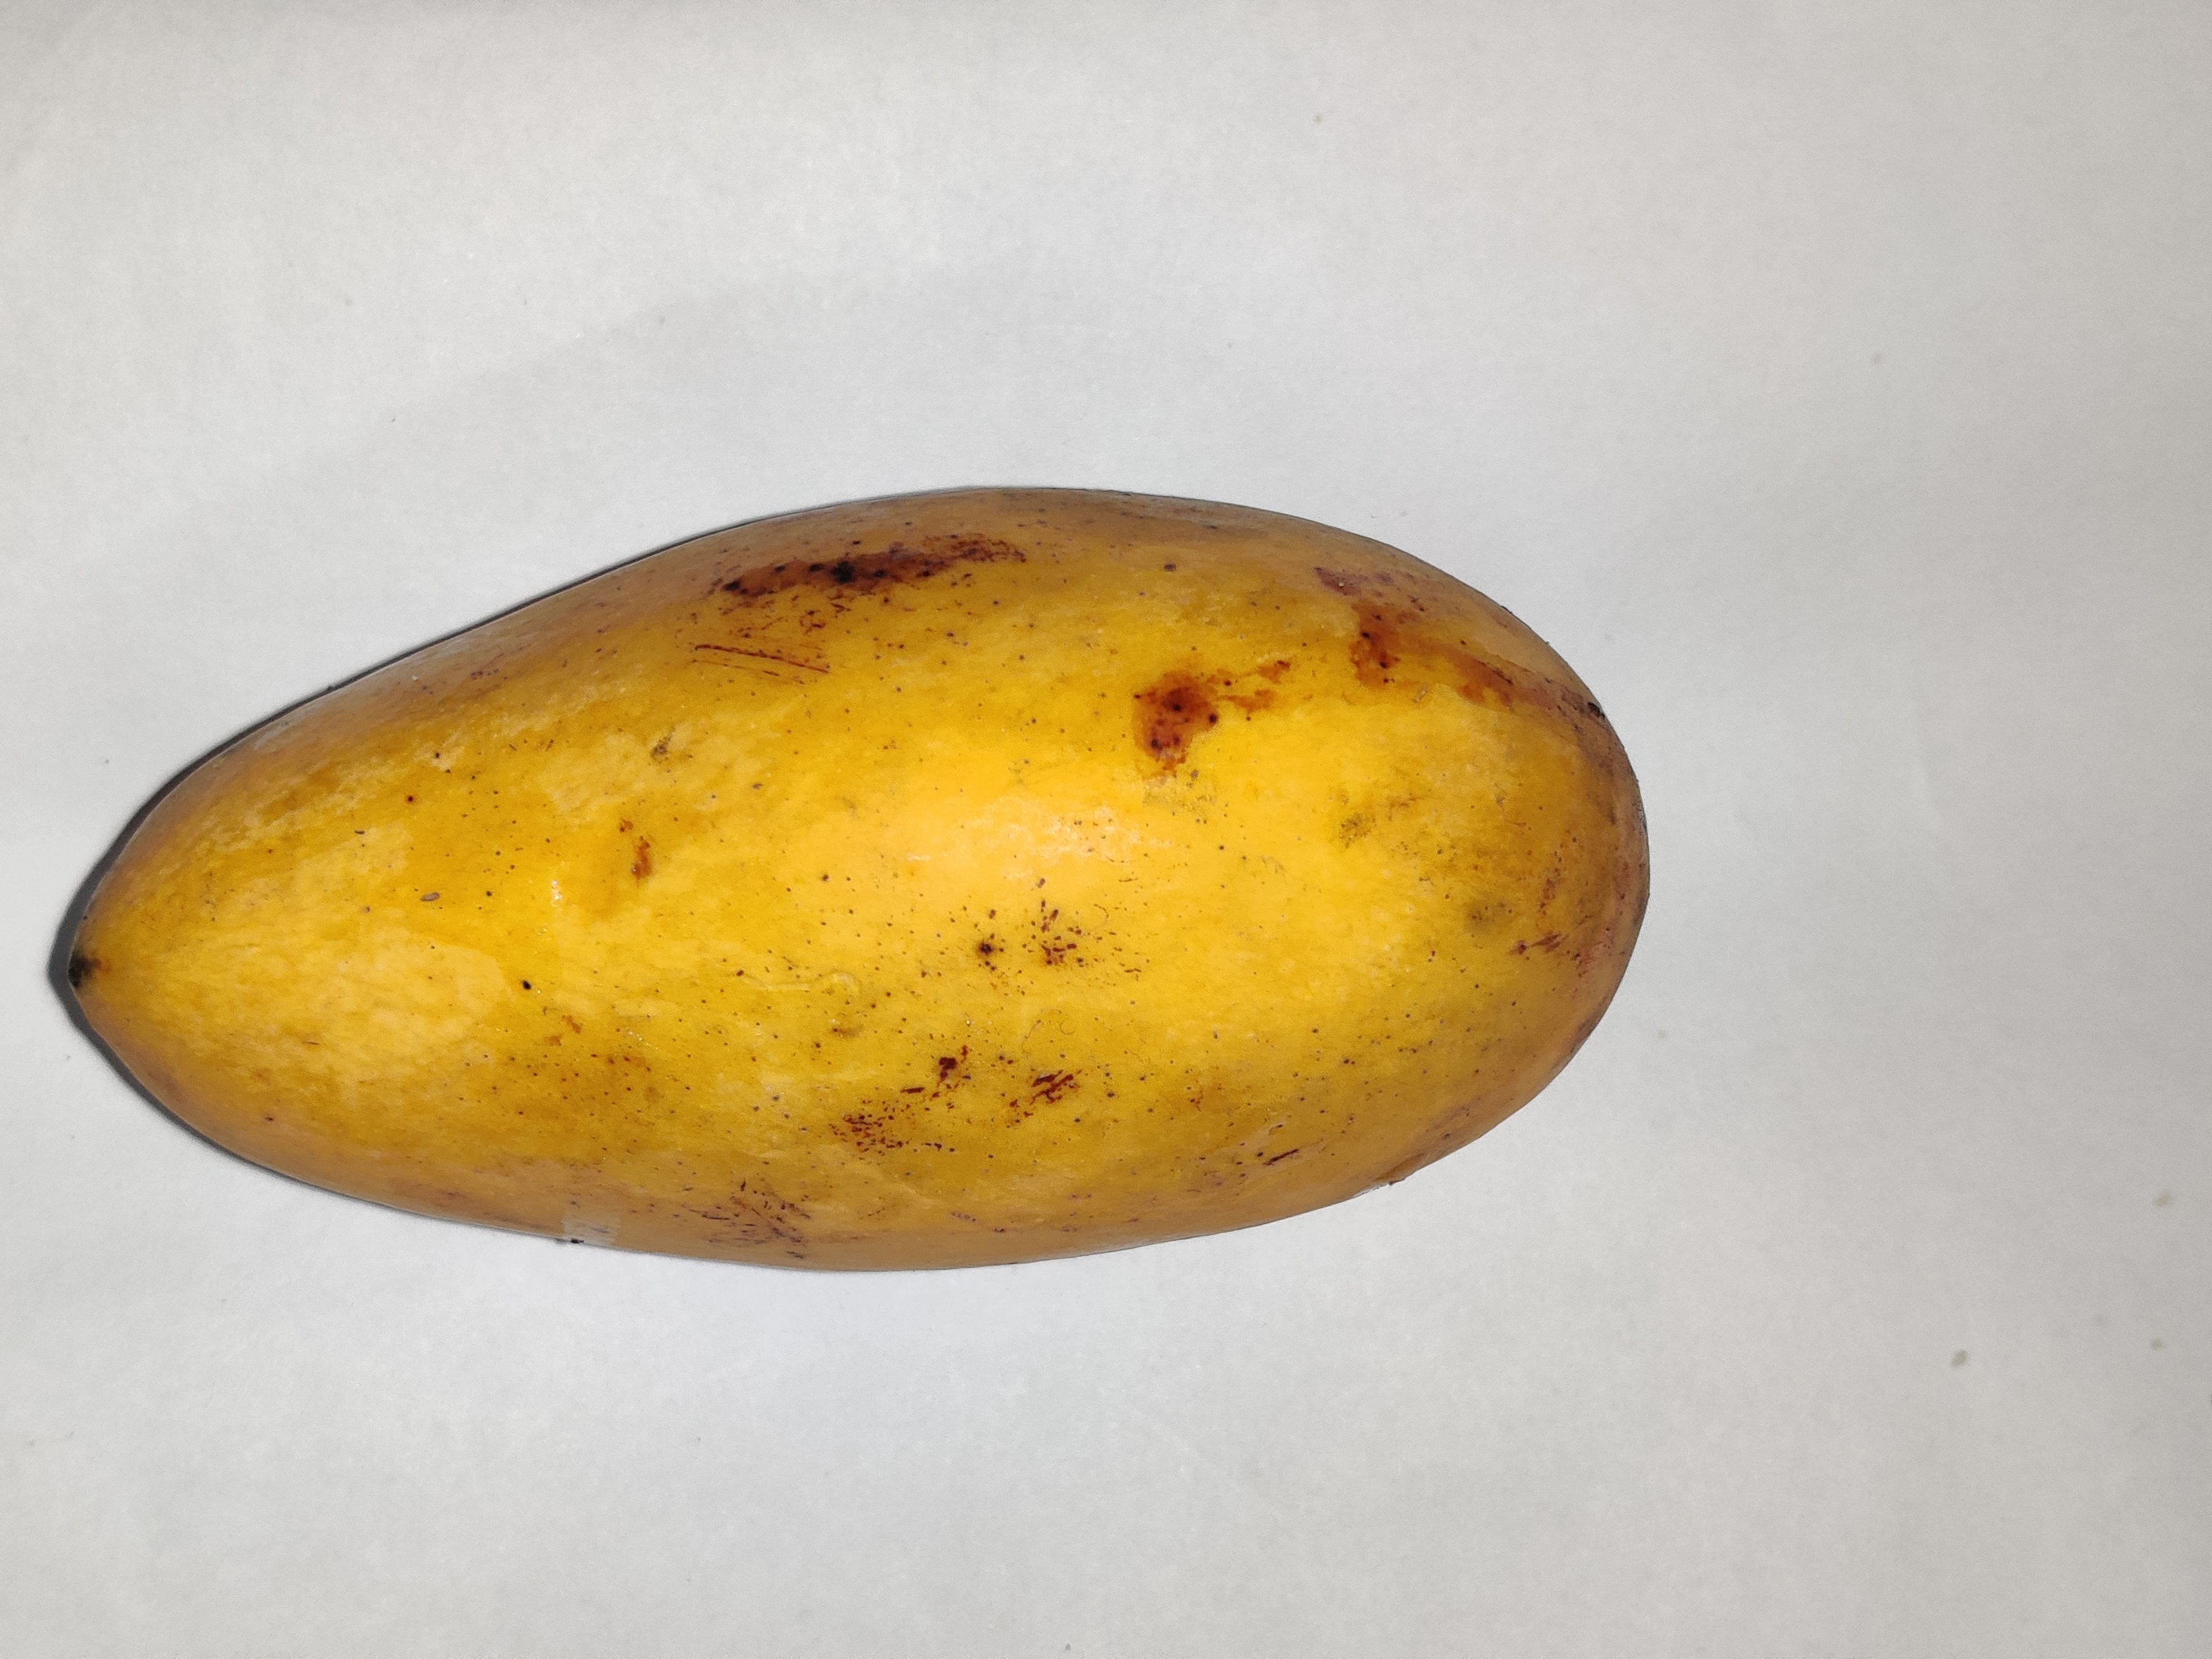
Fruit: mango
Grade: 2nd-grade